Krasava ENY Ypsonas FC

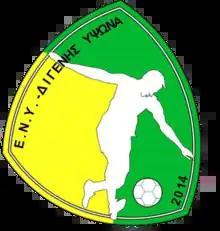
Old Logo, 2014–2022.

Freedom 24 ENY Ypsonas FC is Cypriot football club based in Ypsonas of the Limassol District.